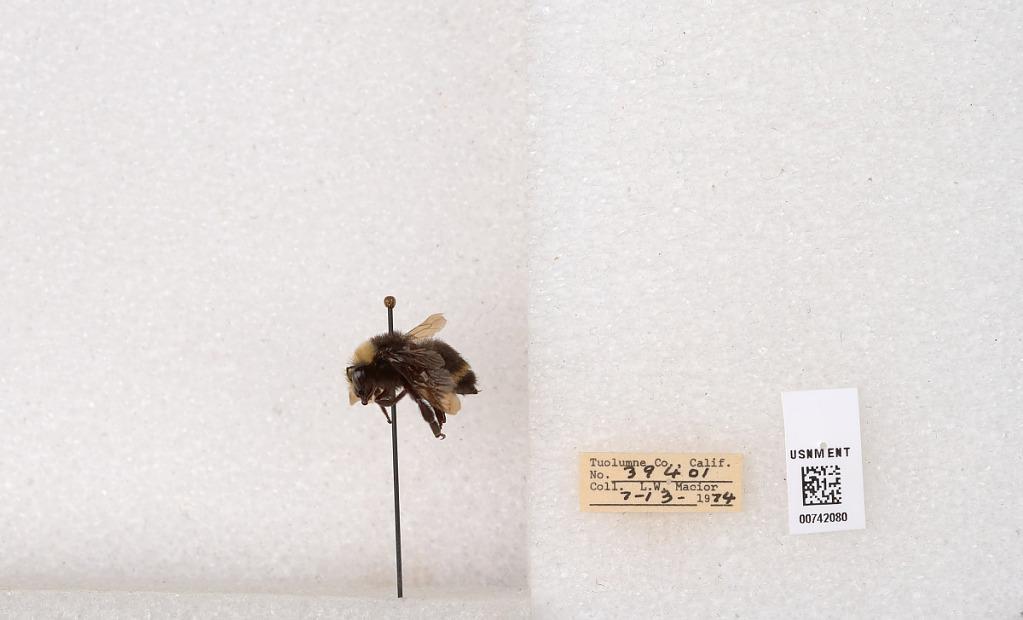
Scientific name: Bombus (Pyrobombus) vosnesenskii Radoszkowski
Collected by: L. Macior
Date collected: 1974-7-13
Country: United States
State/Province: California
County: Tuolumne
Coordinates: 37.9712, -120.228